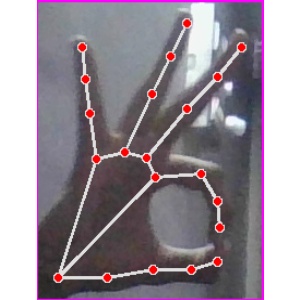
अक्षर: ण